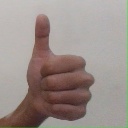
अक्षर: थ